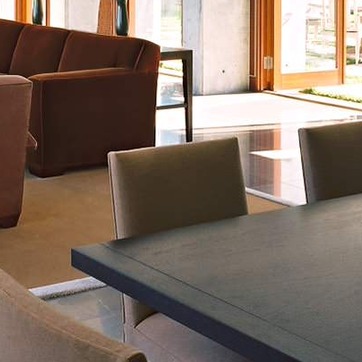
Material: leather